Centovalli

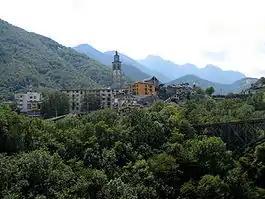
Intragna village

, the gender distribution of the population was 45.4% male and 54.6% female. The population was made up of 453 Swiss men (39.7% of the population), and 65 (5.7%) non-Swiss men. There were 570 Swiss women (49.9%), and 54 (4.7%) non-Swiss women.